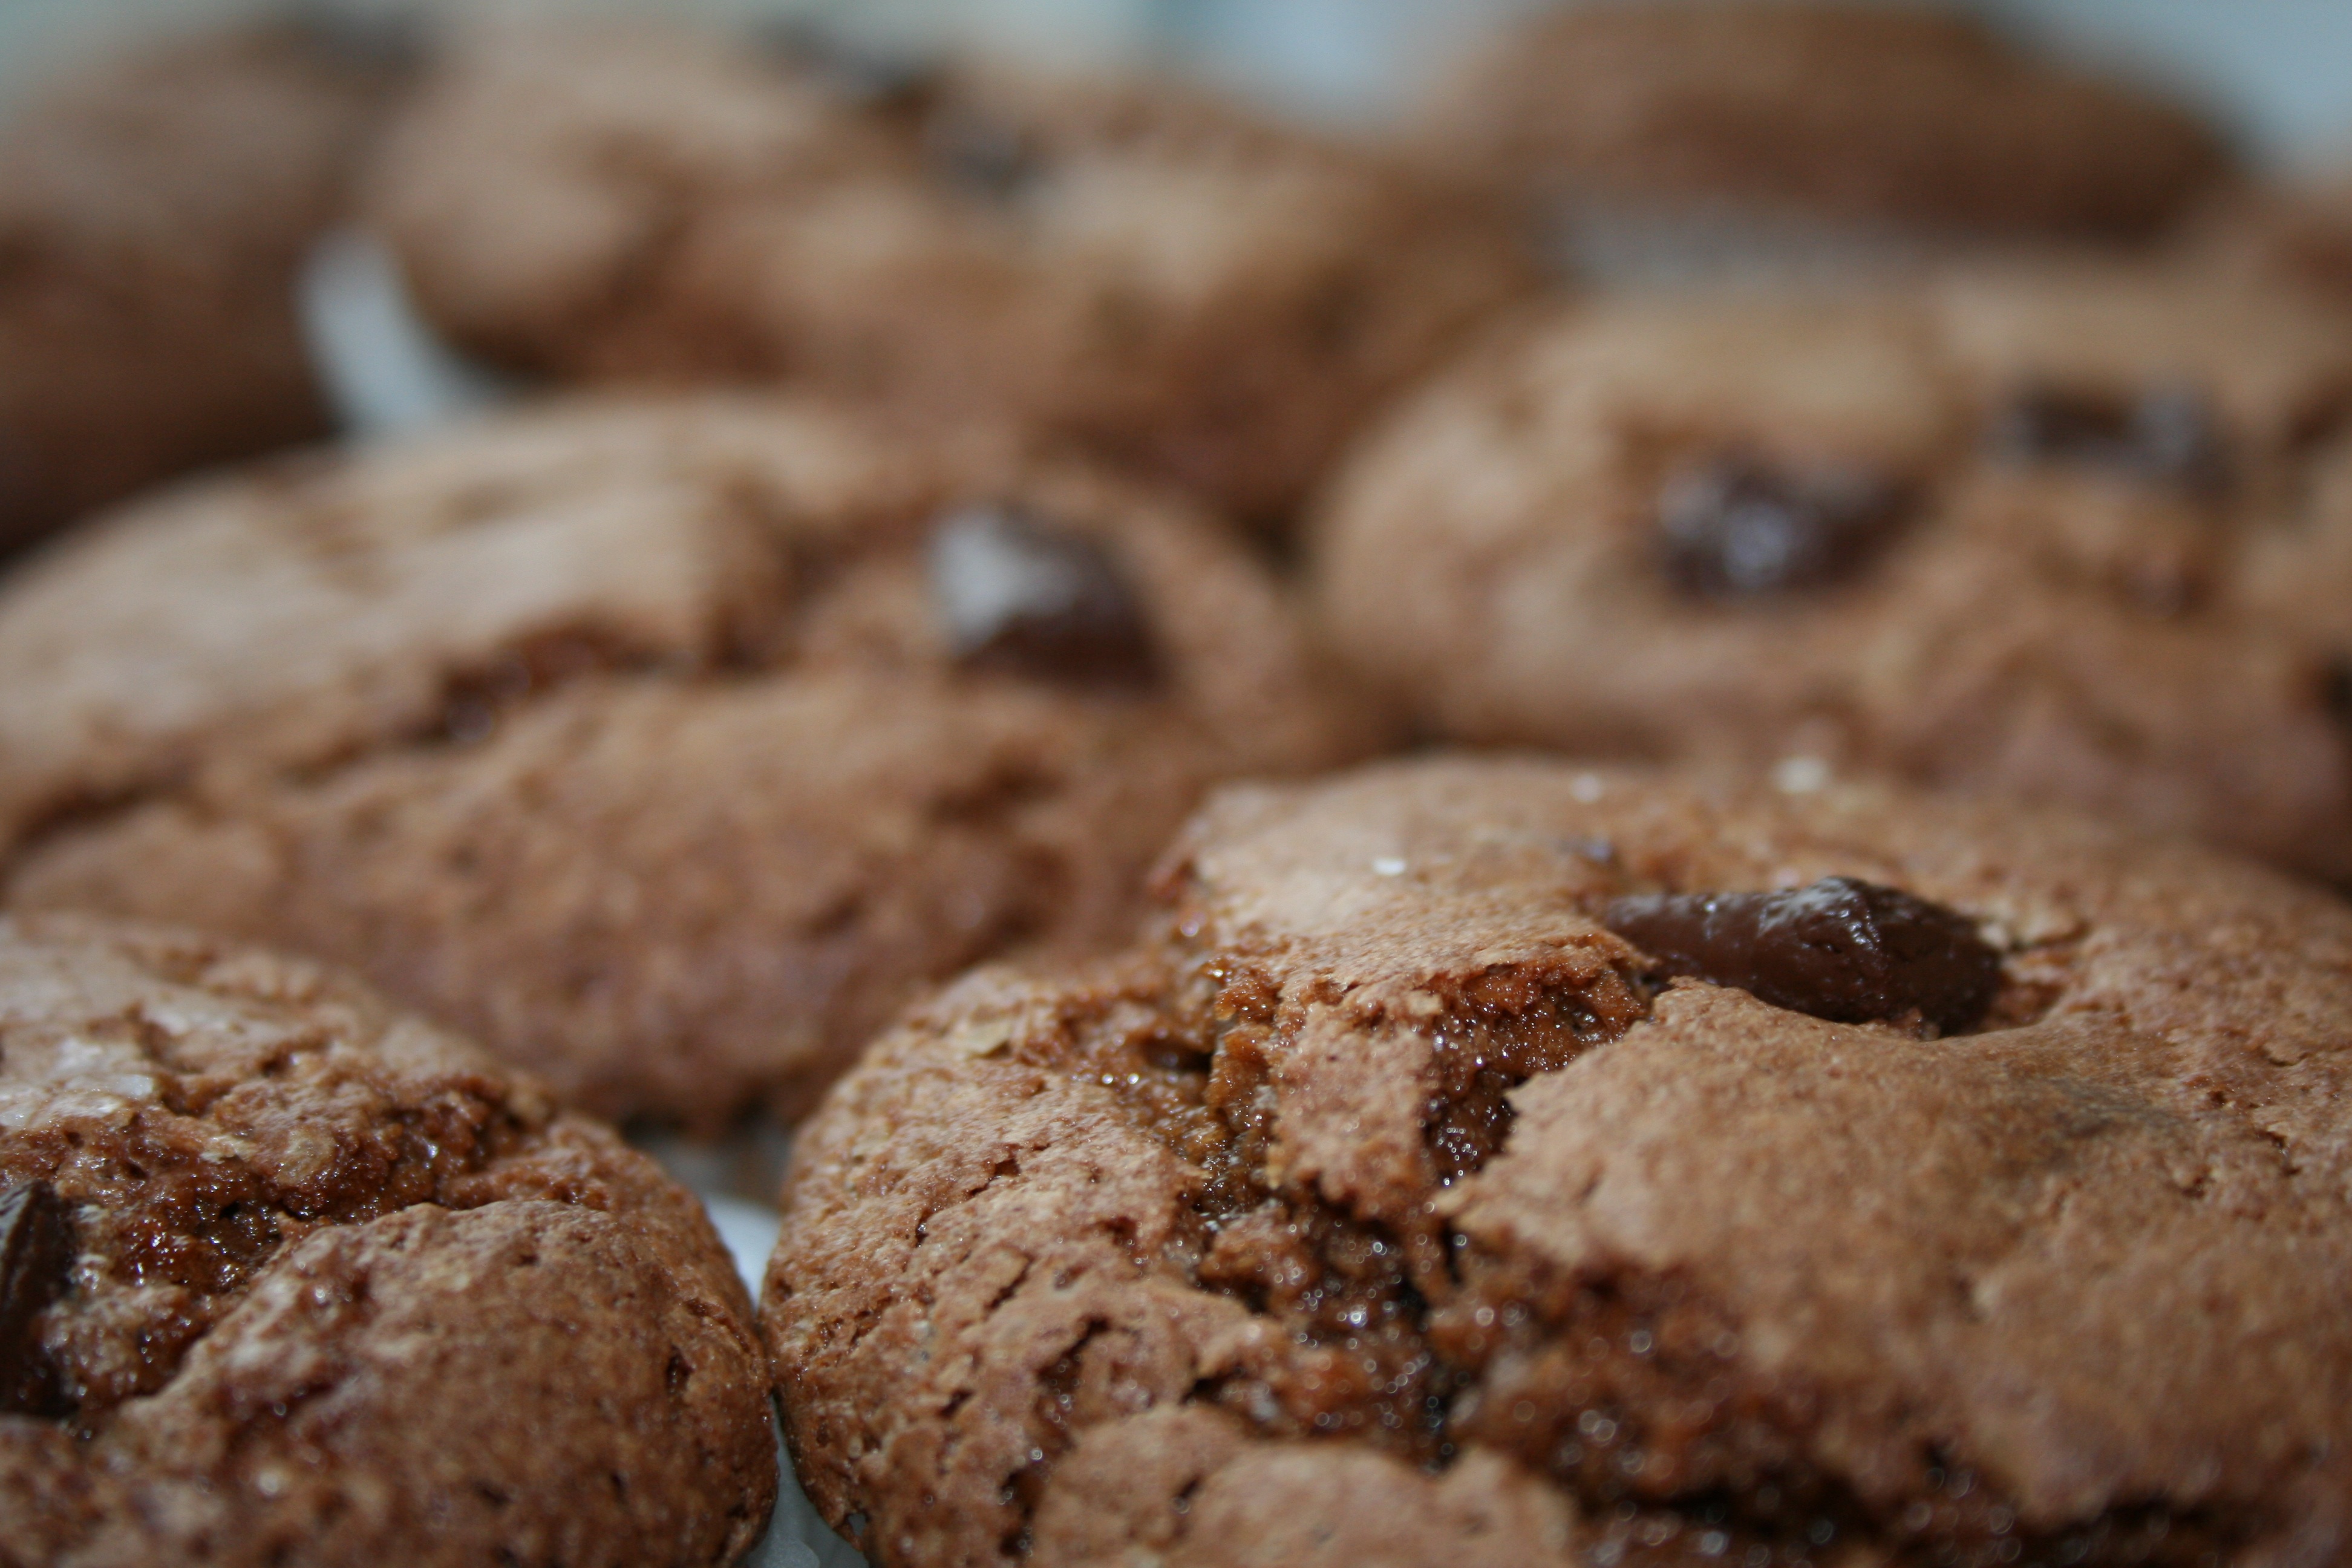
sweet, dish, meal, food, produce, breakfast, chocolate, baking, cookie, dessert, delicious, chocolate chip cookie, muffin, bake, pastries, baker, sweetness, treat, baked goods, delicacy, small cakes, grass family, snack food, cookies and crackers